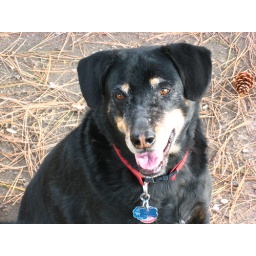
The old girl is getting a little gray around the muzzle. Just like me.